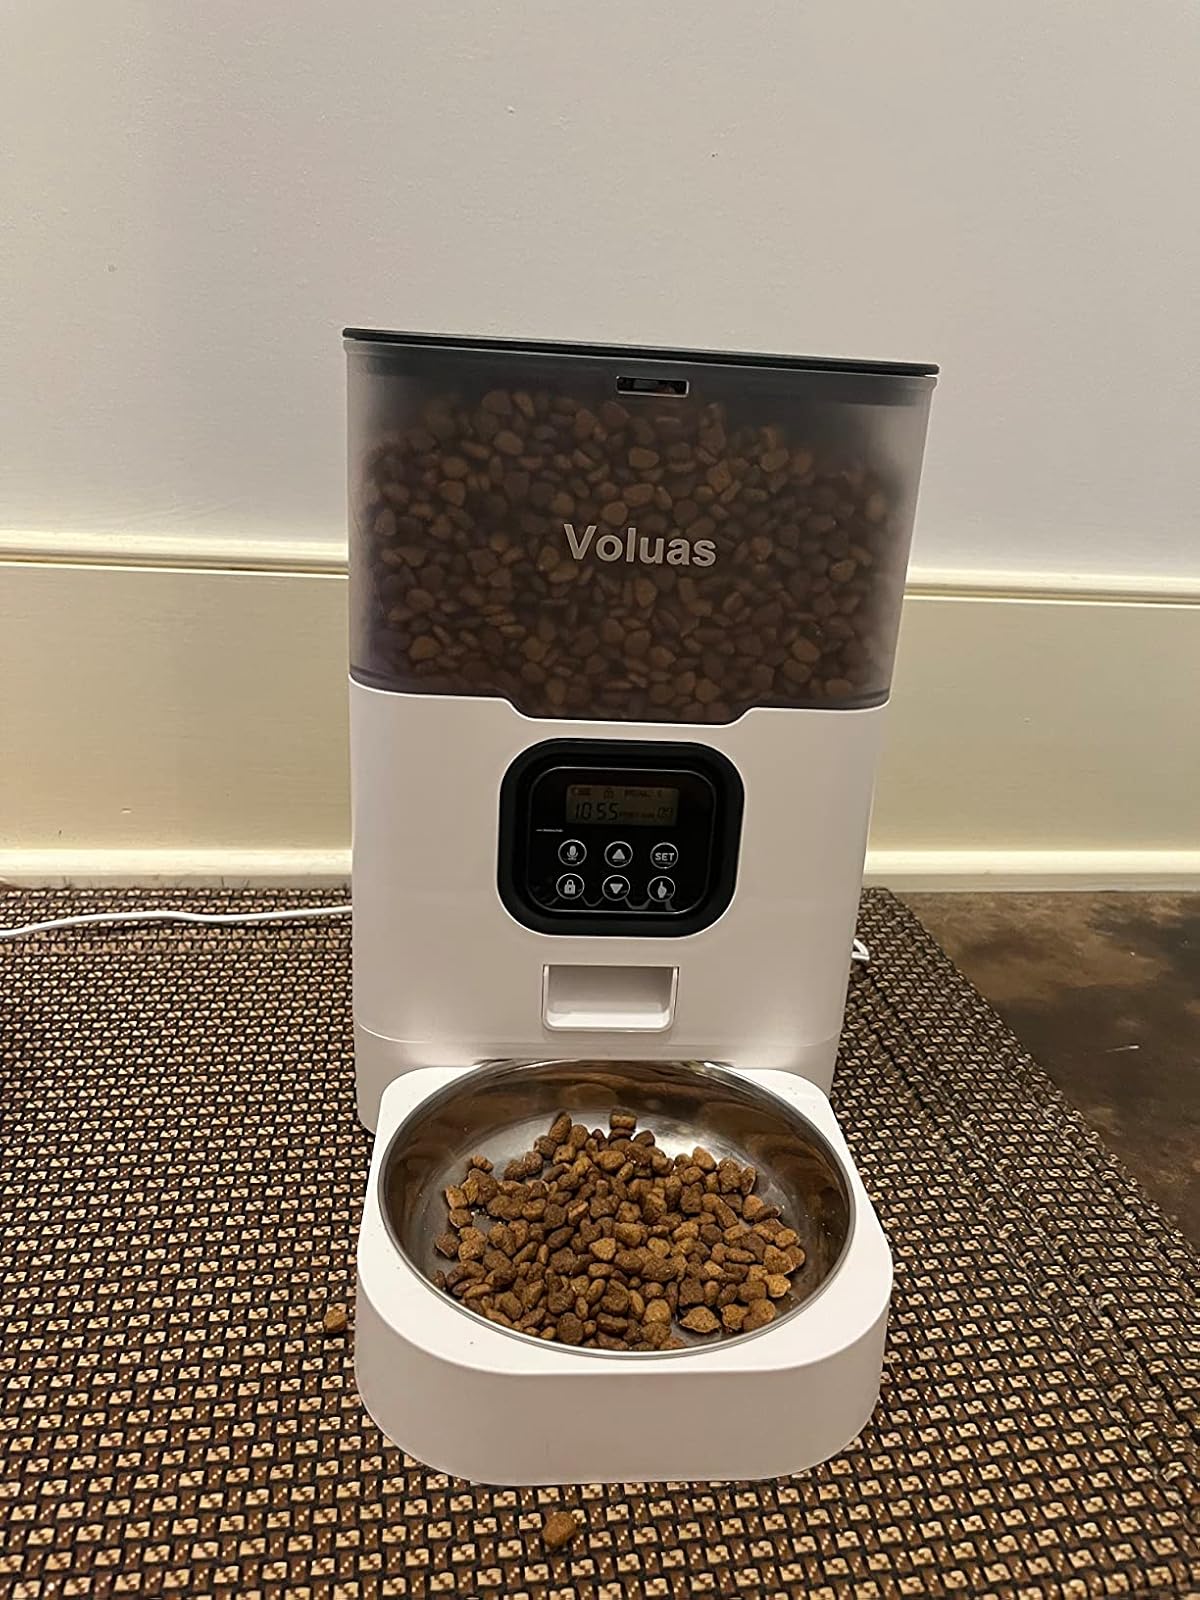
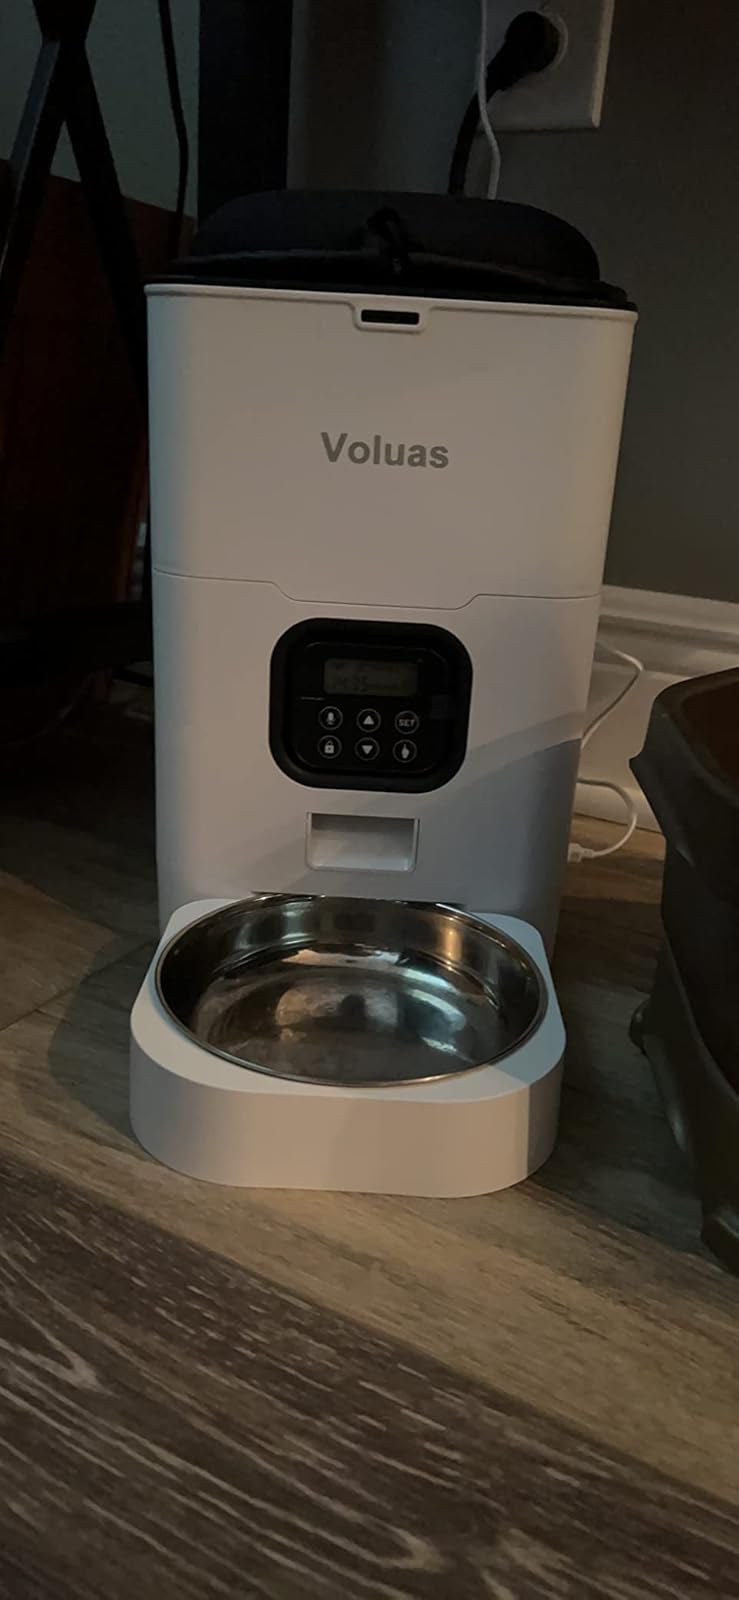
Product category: items_feeder
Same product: no